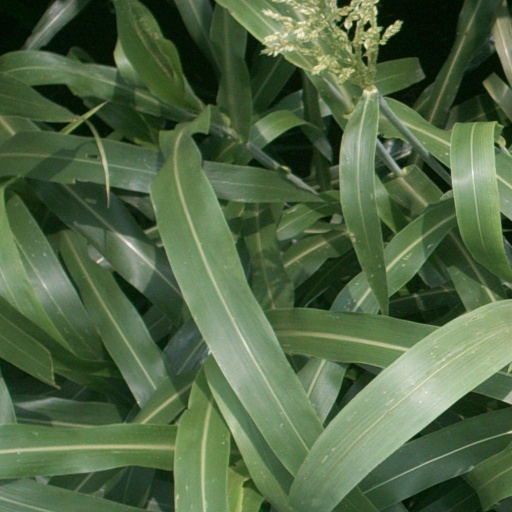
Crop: sorghum